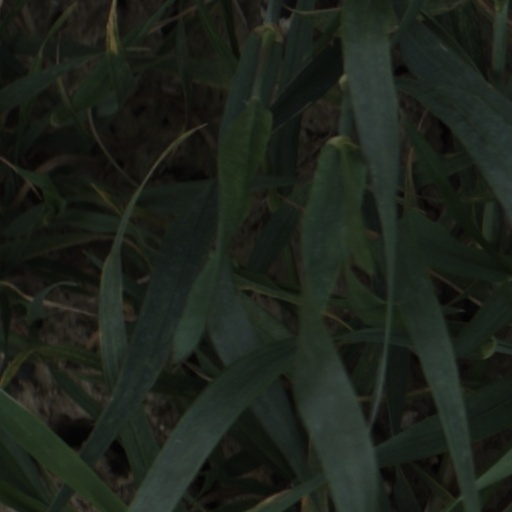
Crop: wheat